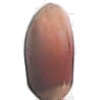
Label: Hazelnut 1